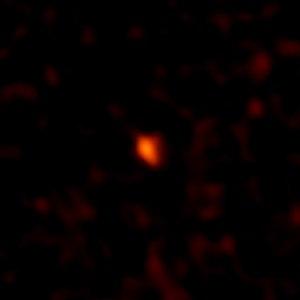
2014 UZ₂₂₄, surnommé DeeDee pour Distant Dwarf par ses découvreurs, est un objet épars et une planète naine potentielle. En date du 10 octobre 2016, le corps céleste est à une distance de 90,8 UA du Soleil, distance qui diminuera lentement jusqu'à ce qu'elle atteigne son périhélie à 38 UA aux environs de 2142. Actuellement 2014 UZ₂₂₄ est le troisième objet mineur du Système solaire le plus distant du Soleil connu, après Éris et V774104.